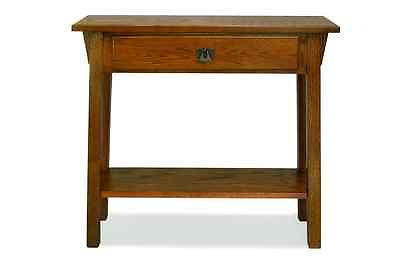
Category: table